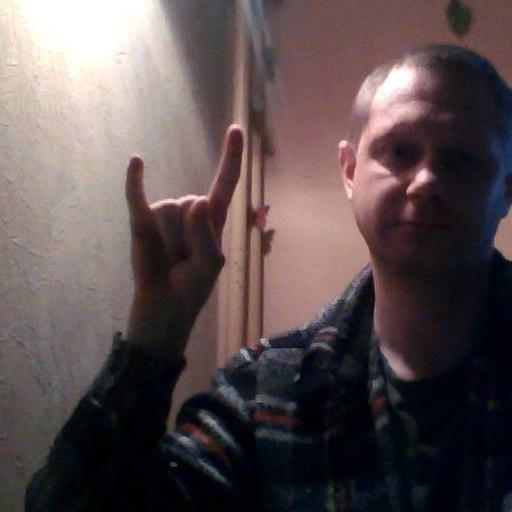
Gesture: rock